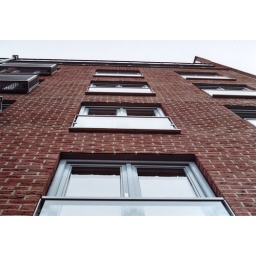
Looking up a wall from a house in the vesting.